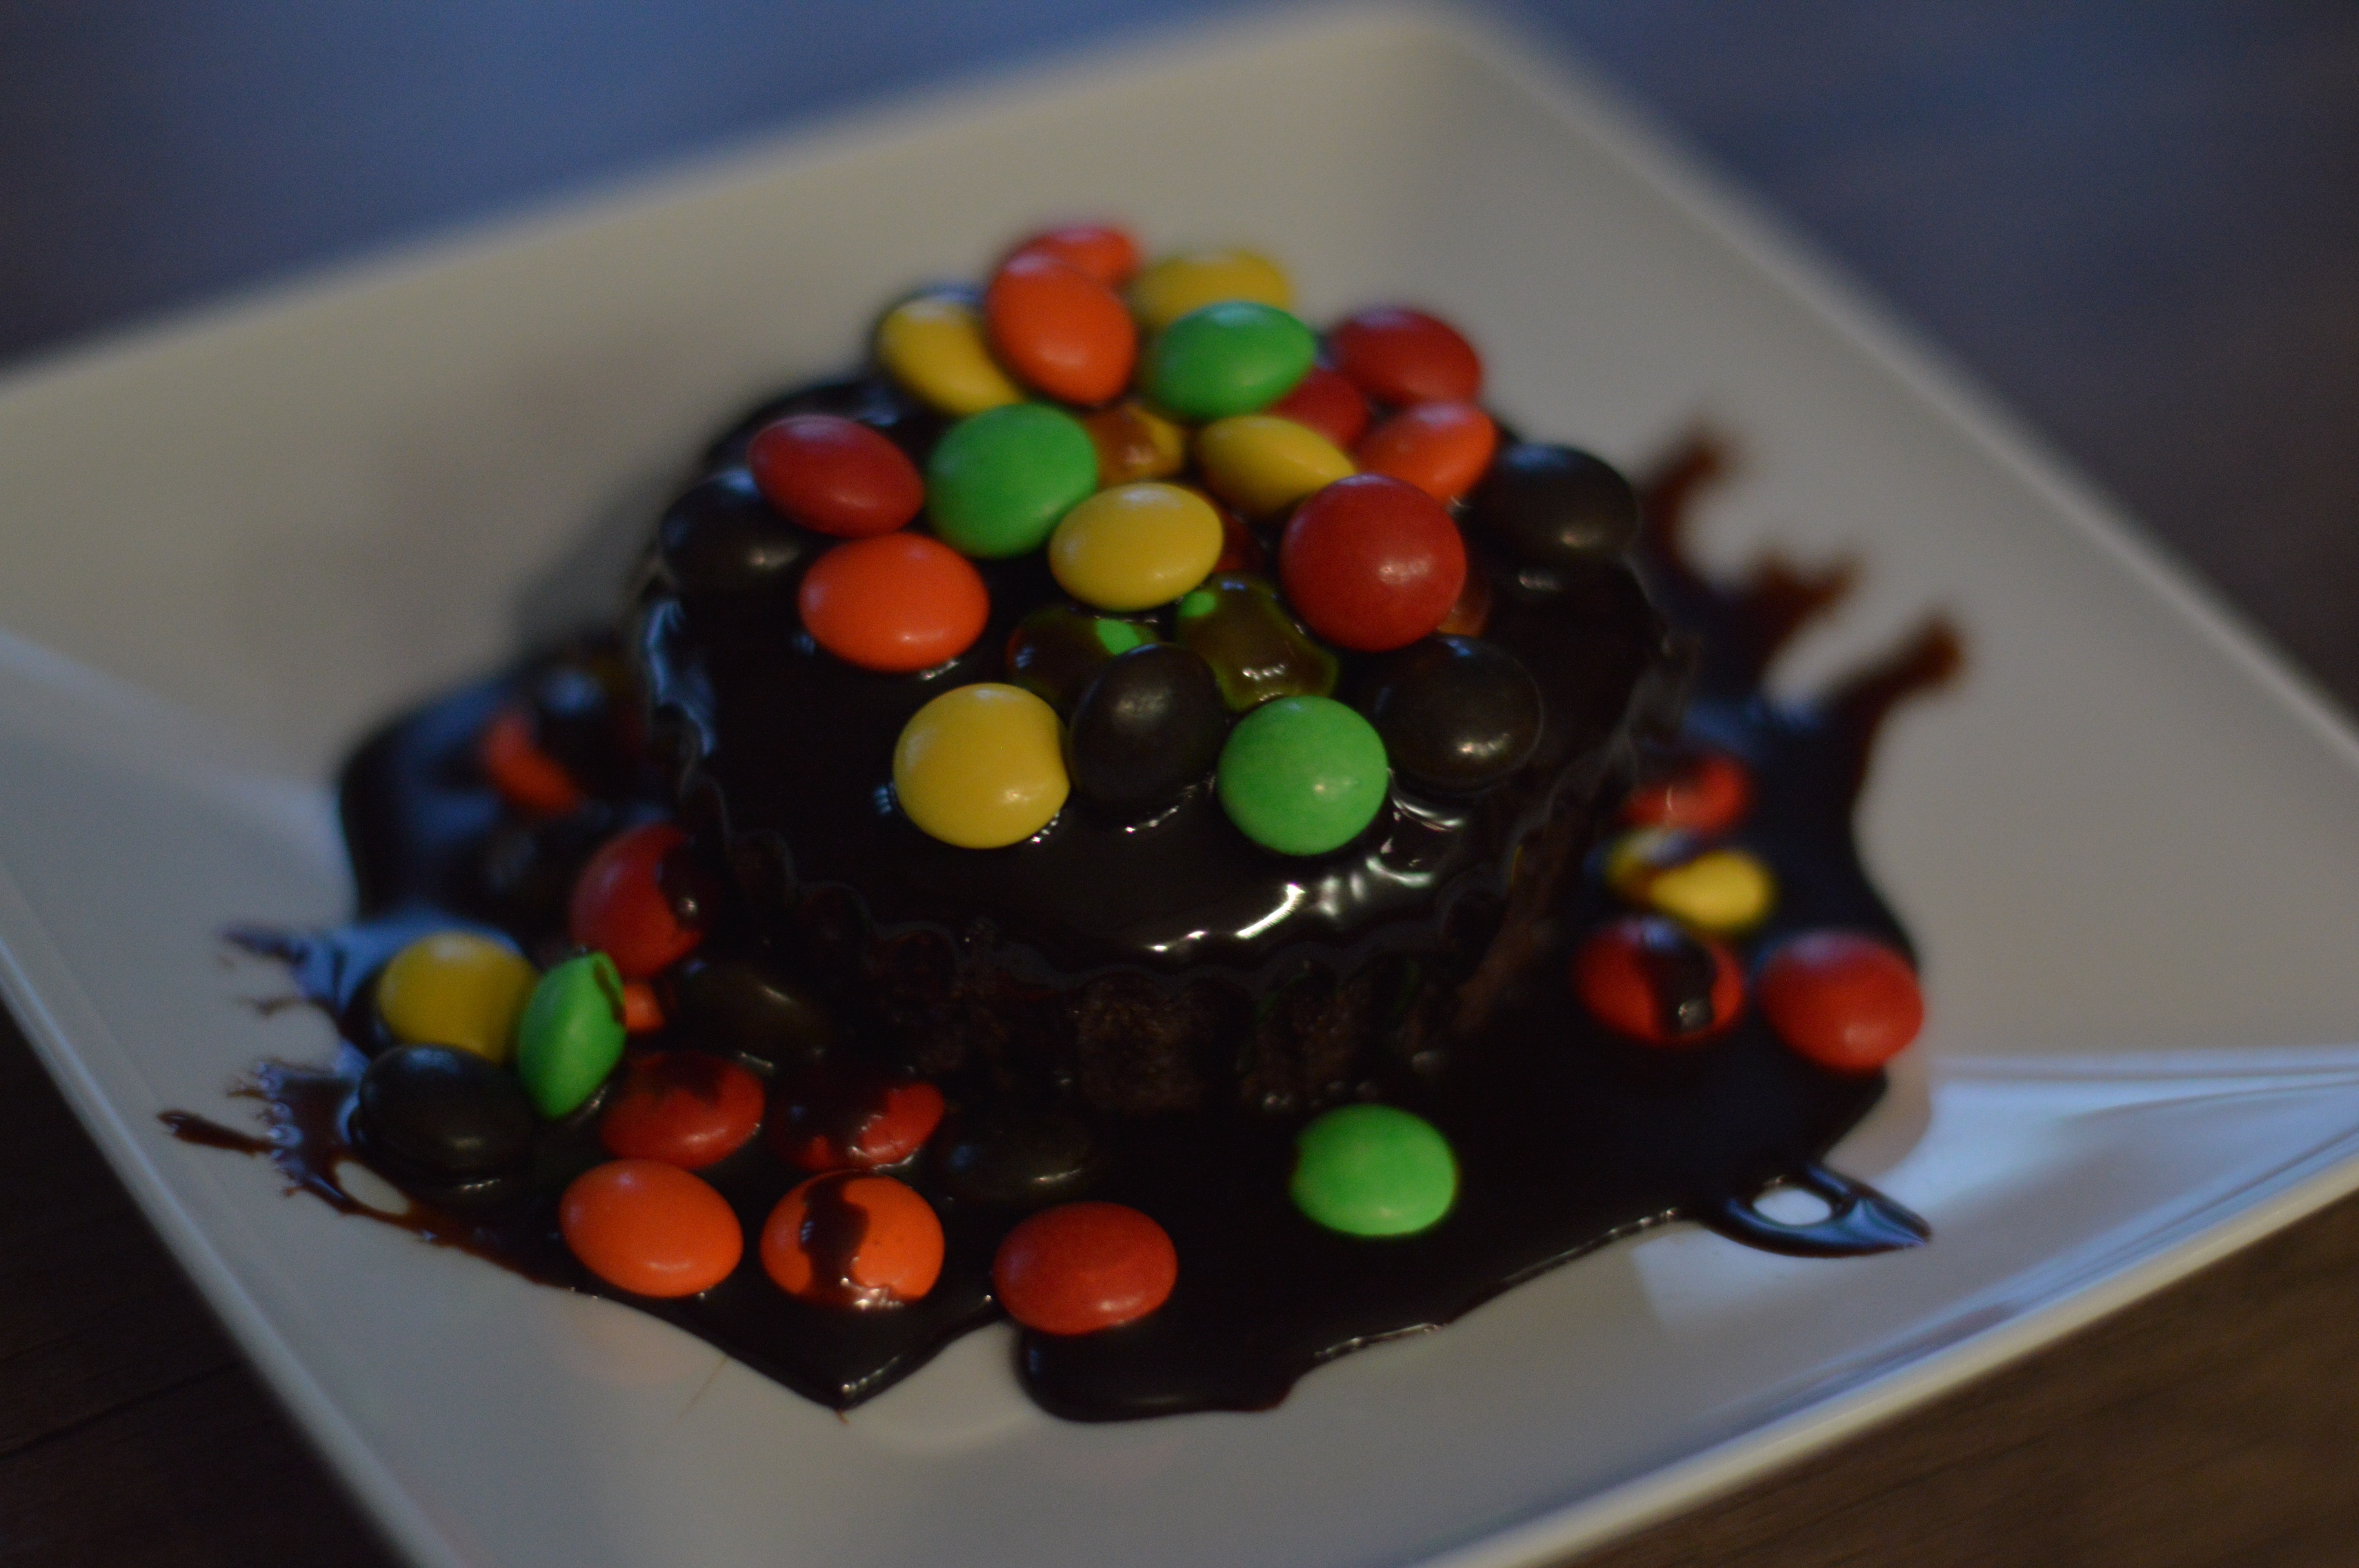
food, color, chocolate, dessert, cake, birthday cake, icing, sweetness, cake decorating